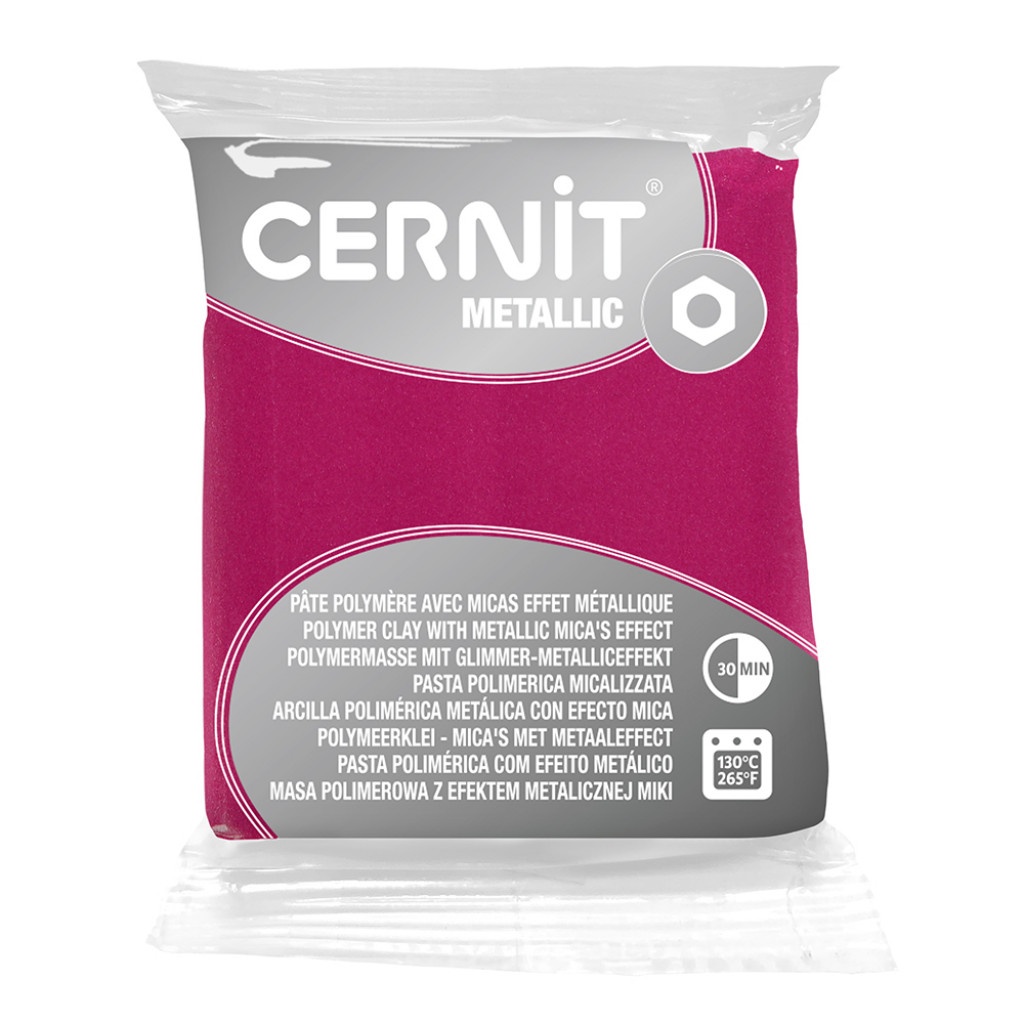
Cernit Polymerleire Metallic 56g - 460 Magenta
Cernit Polymerleire Metallic – 56 g Cernit Metallic er en høykvalitets polymerleire med vakker metallisk glans. Den er myk og lett å bearbeide før herding, samtidig som den holder detaljer og strukturer godt. Etter herding får overflaten en eksklusiv, skimrende metallfinish som gjør leiren spesielt velegnet til smykker, figurer, dekorasjoner og kunstneriske prosjekter. Leiren herdes i stekeovn ved 110–130 °C i ca. 30 minutter, avhengig av tykkelsen på arbeidet. Når den er ferdig herdet, blir resultatet hardt, slitesterkt og lett glansfullt. Egenskaper: 56 g blokk Finnes i flere metalliske farger Metallisk glans for skimrende overflate Myk og formbar, holder detaljer godt Herdetid: ca. 30 min ved 110–130 °C Ferdig resultat: hardt, slitesterkt og glansfullt En allsidig polymerleire som gir et eksklusivt uttrykk og åpner for kreative muligheter i mange teknikker.
Brand: HobbyHimmelen
Category: Arts & Entertainment > Hobbies & Creative Arts > Arts & Crafts > Art & Crafting Materials > Pottery & Sculpting Materials > Clay & Modeling Dough > Clay > Polymer Clay